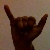
The image shows a hand gesture representing the letter 'Y' in Indian Sign Language.